Tortas de aceite

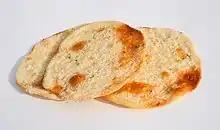
"Tortas de aceite" in Spain

Torta de aceite, is a light, crisp and flaky sweet biscuit in the shape of a torta.